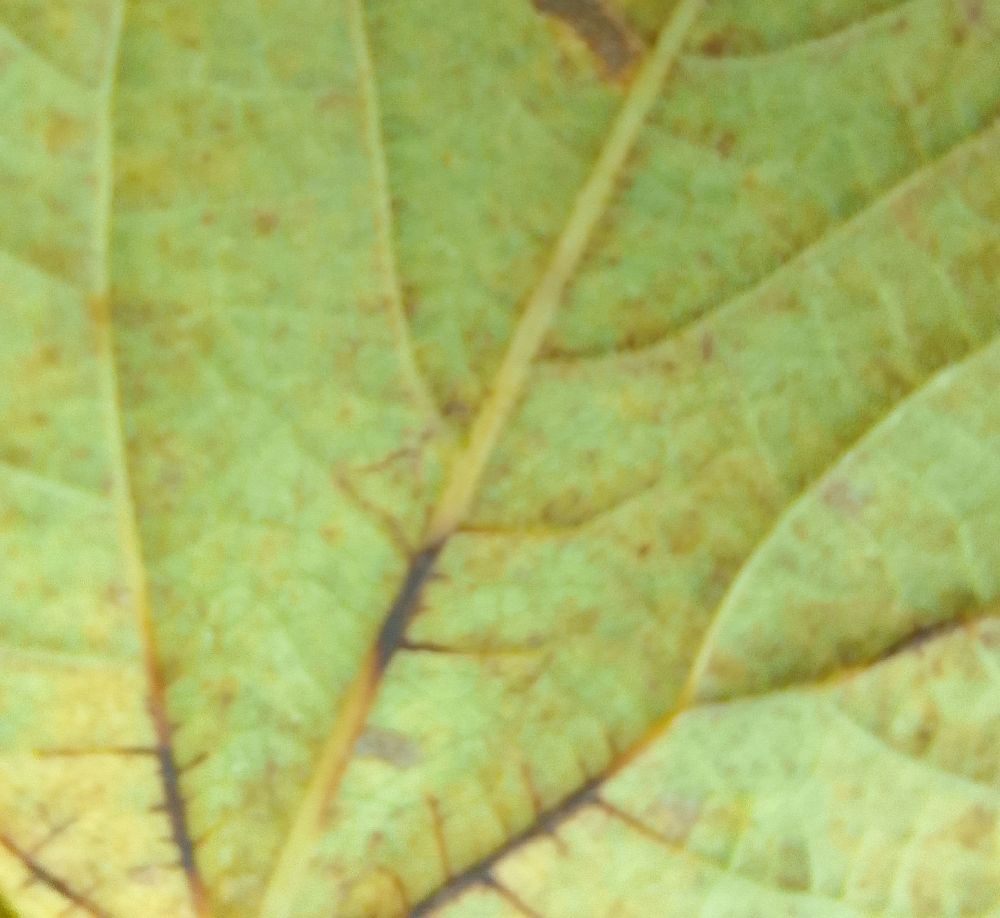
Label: anthracnose